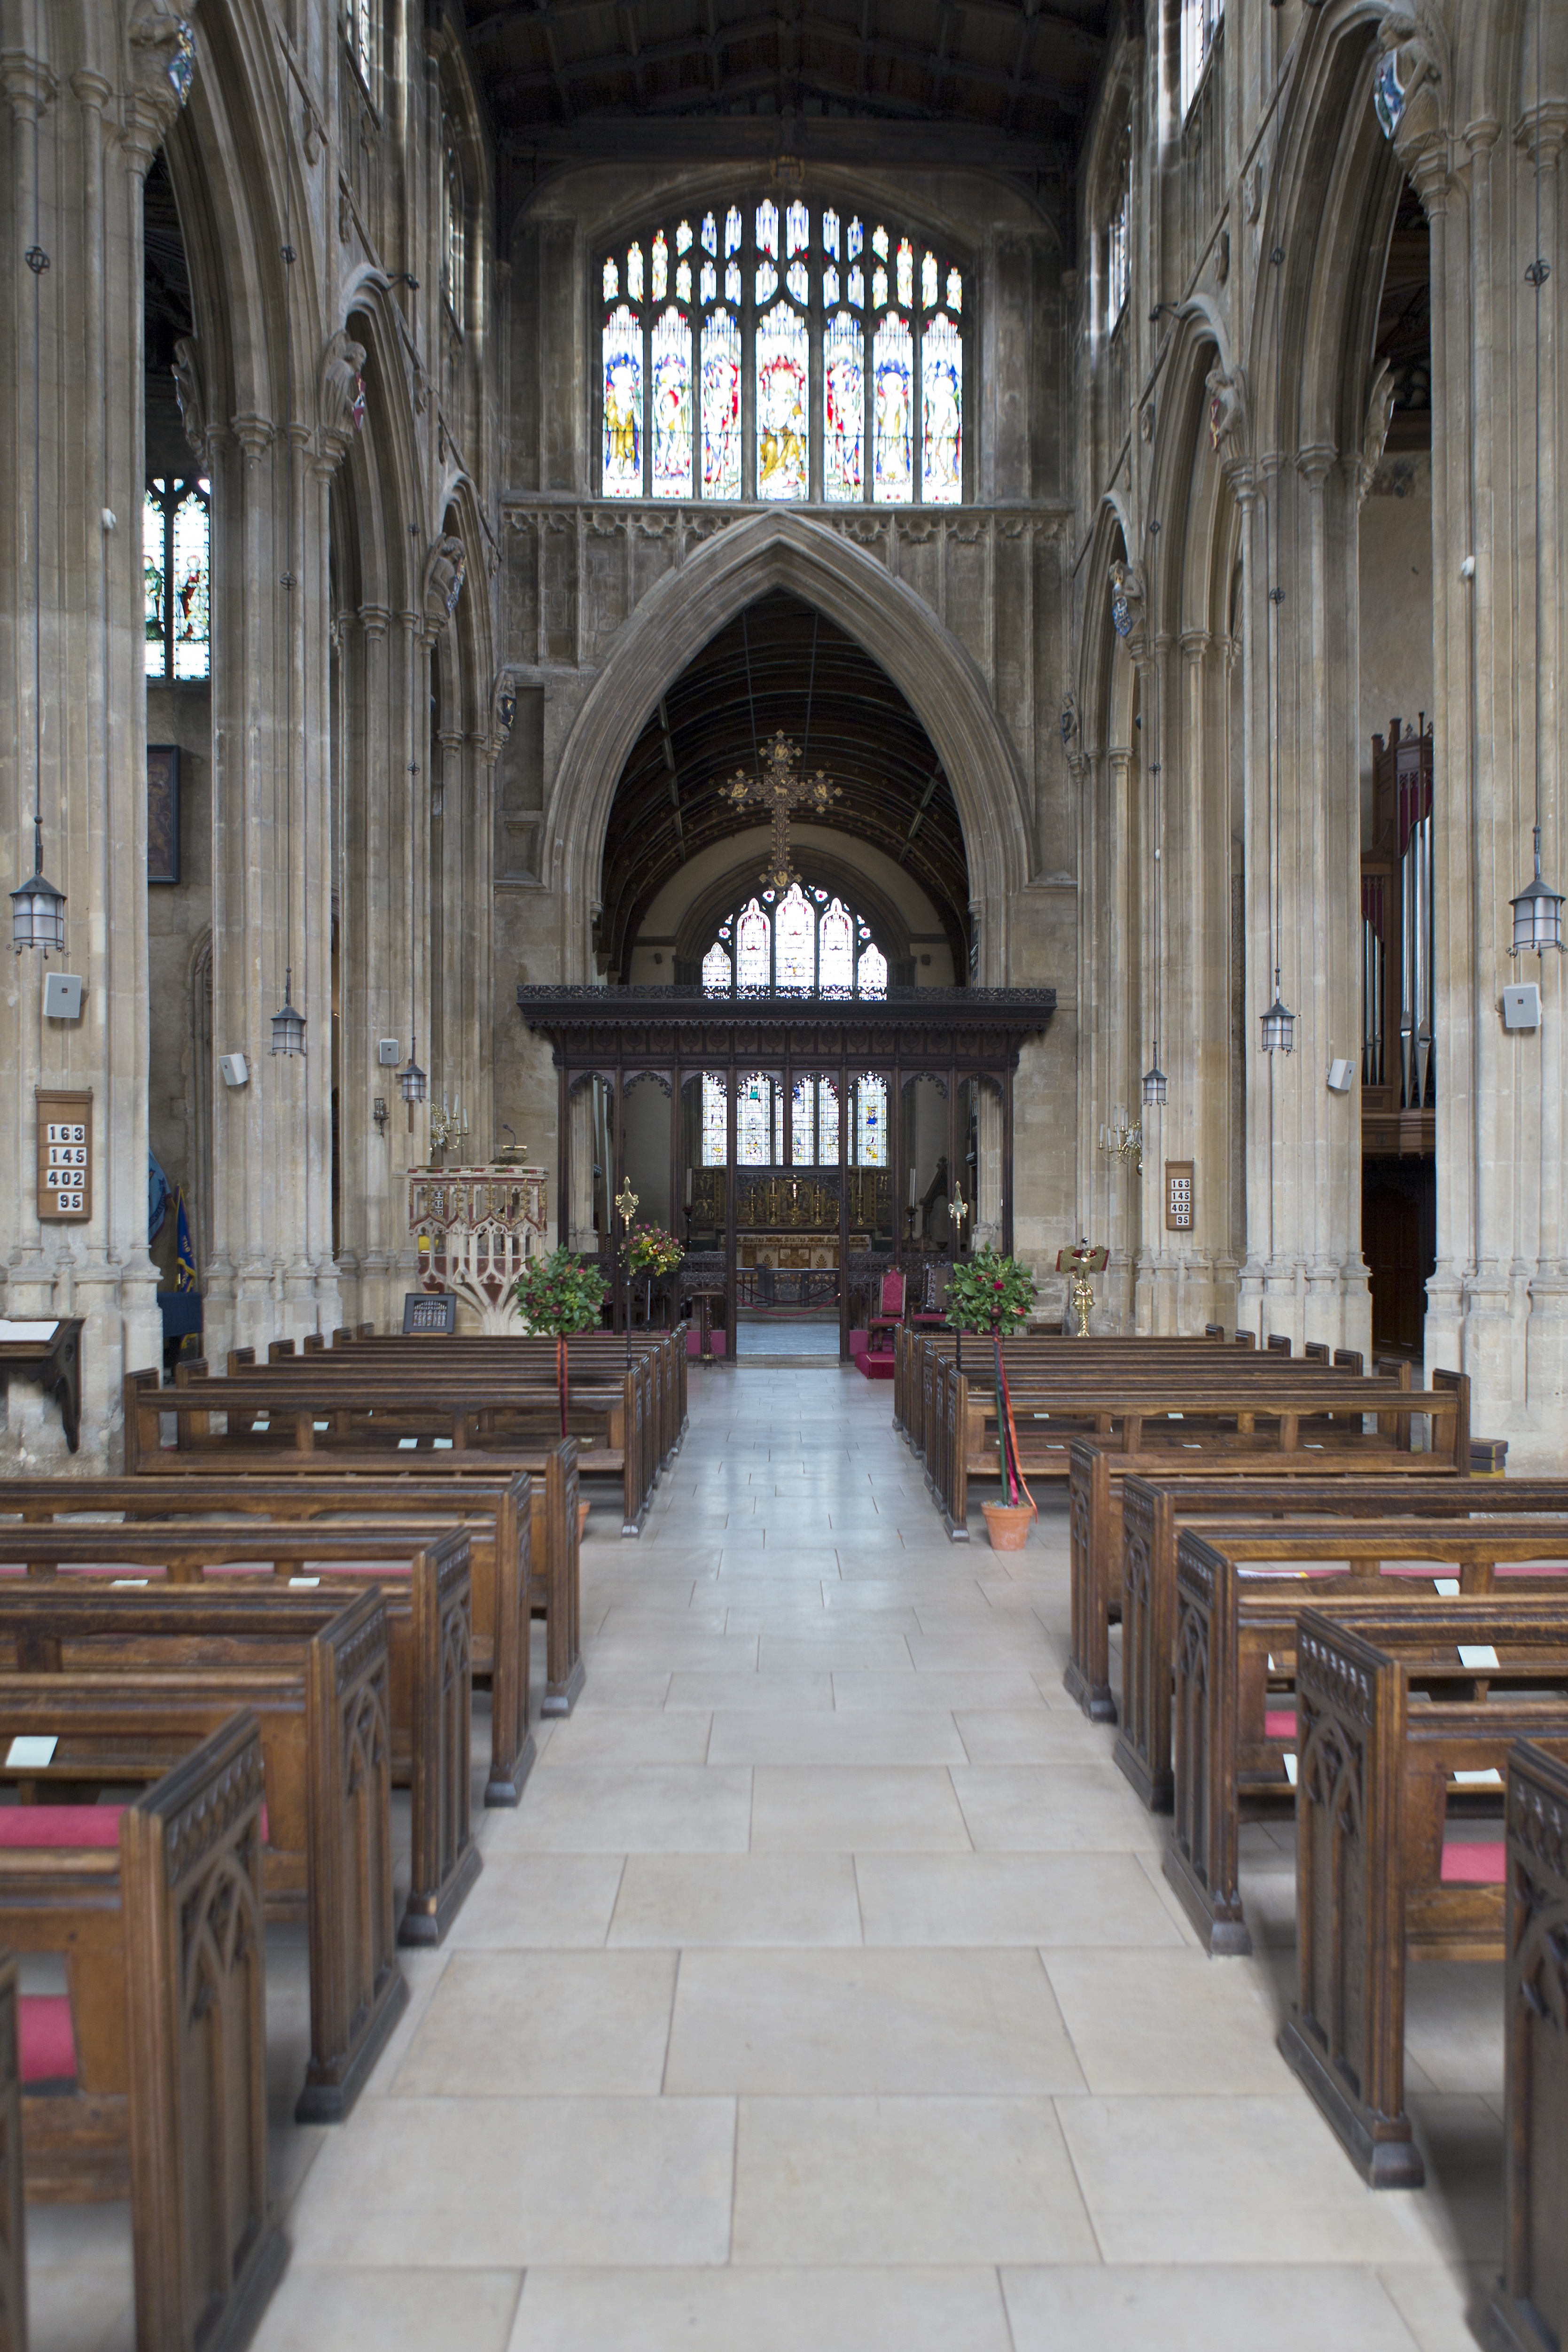
architecture, interior, building, ancient, church, cathedral, chapel, place of worship, aisle, uk, monastery, shrine, synagogue, basilica, stained glass windows, cirencester, st john the baptist church, wooden pews, carved ends, rood screen, polished stone floor